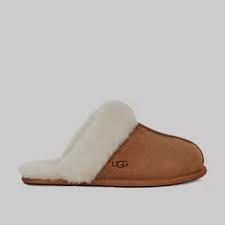
Label: Clog